Nemanja Matić

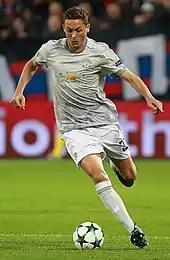
Matić playing for Manchester United in 2017

On 30 July 2017, a photo was leaked of Matić wearing a Manchester United training kit printed with the number 31 vacated by Bastian Schweinsteiger the previous March, fuelling rumours that Matić was on the verge of a reunion with former Chelsea manager José Mourinho. Manchester United confirmed the deal the next day, with Matić signing a three-year contract with an option for an extra year, for a fee reported to be in the region of £40 million.